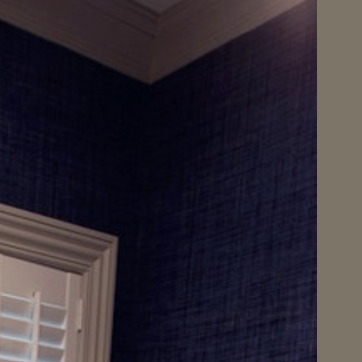
Material: wallpaper